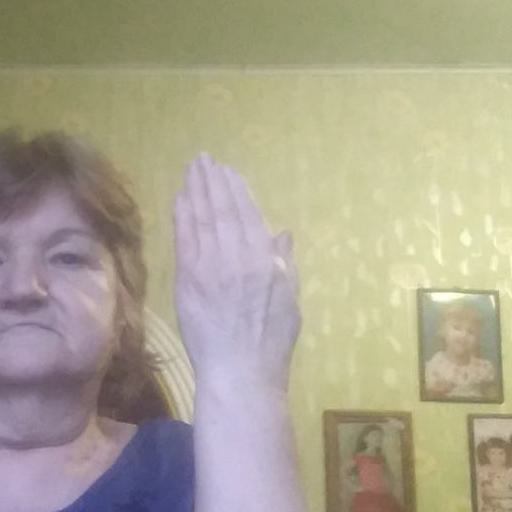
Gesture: stop_inverted